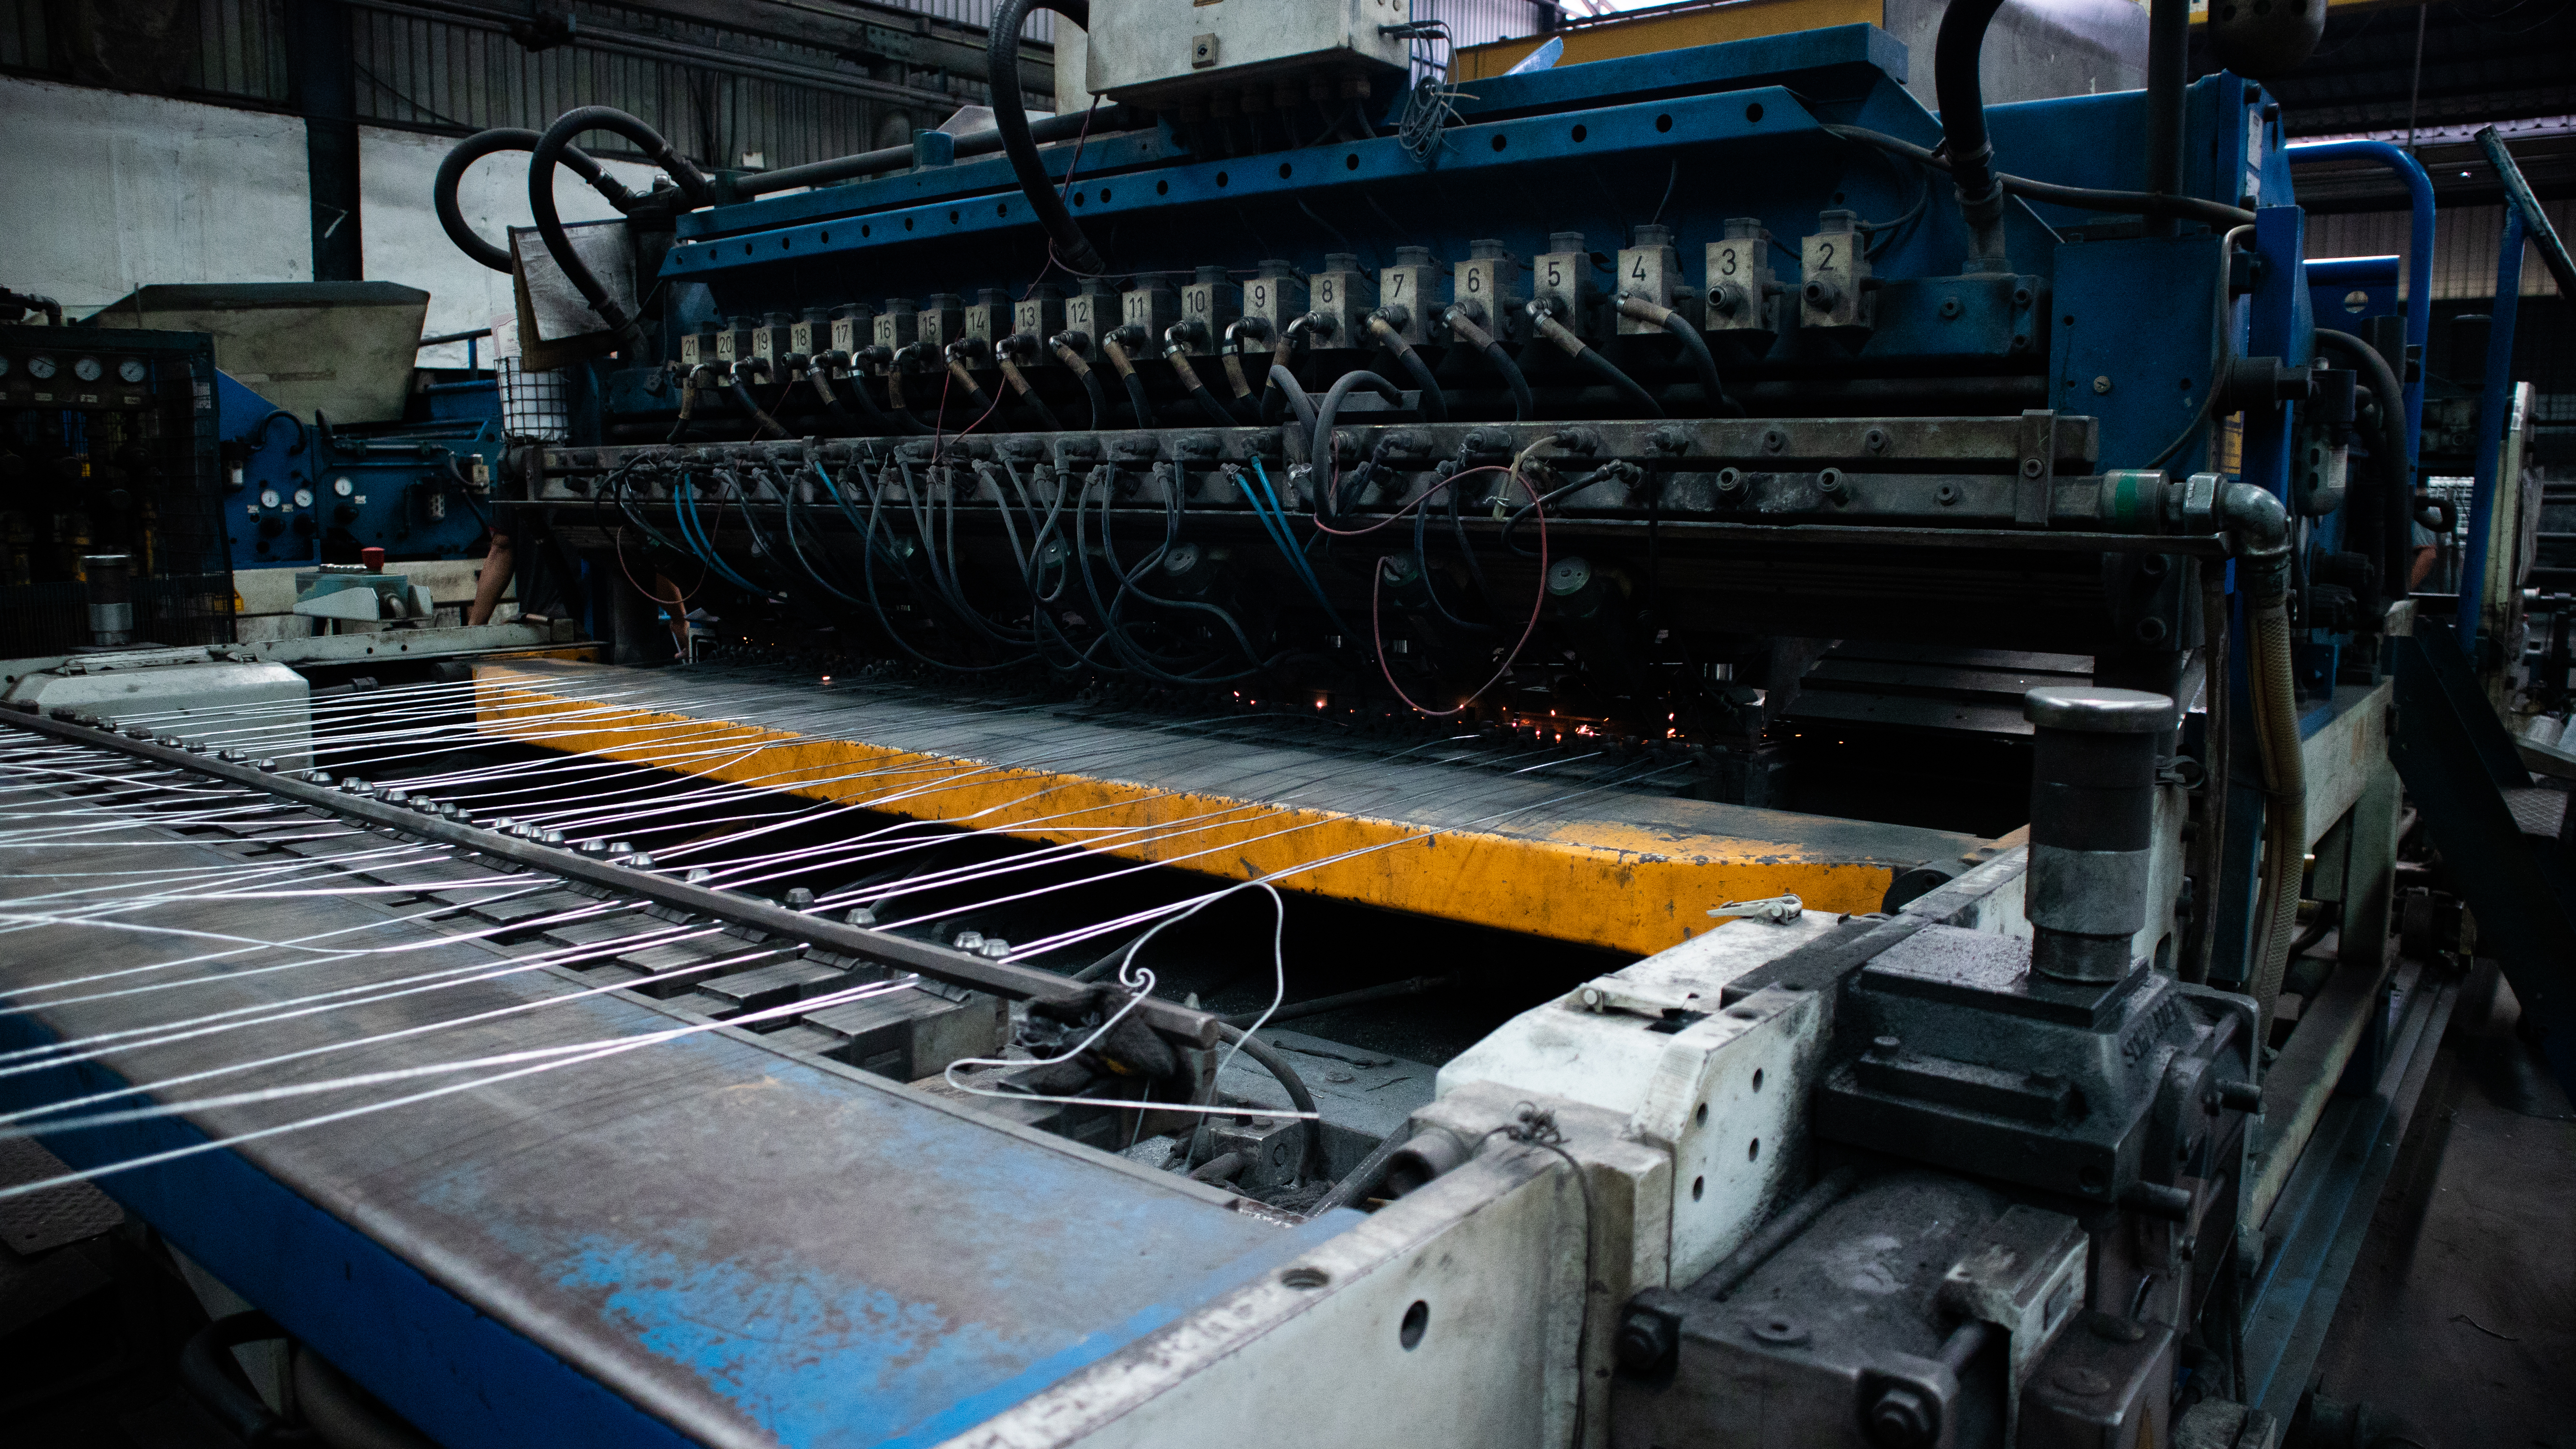
industrial, factory, wire, manufacturer, wire product, indonesia, industry, machine, metal, steel, engineering, machine tool